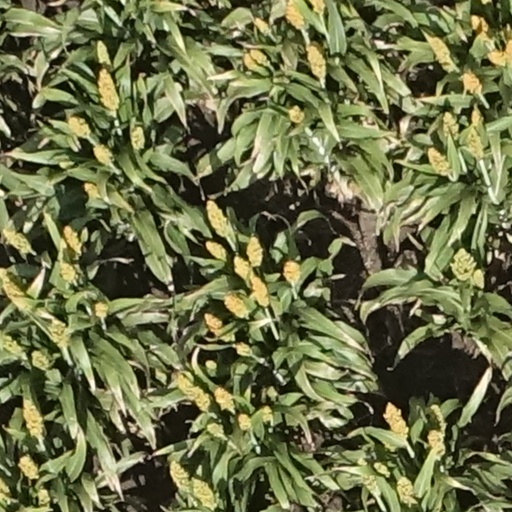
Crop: sorghum